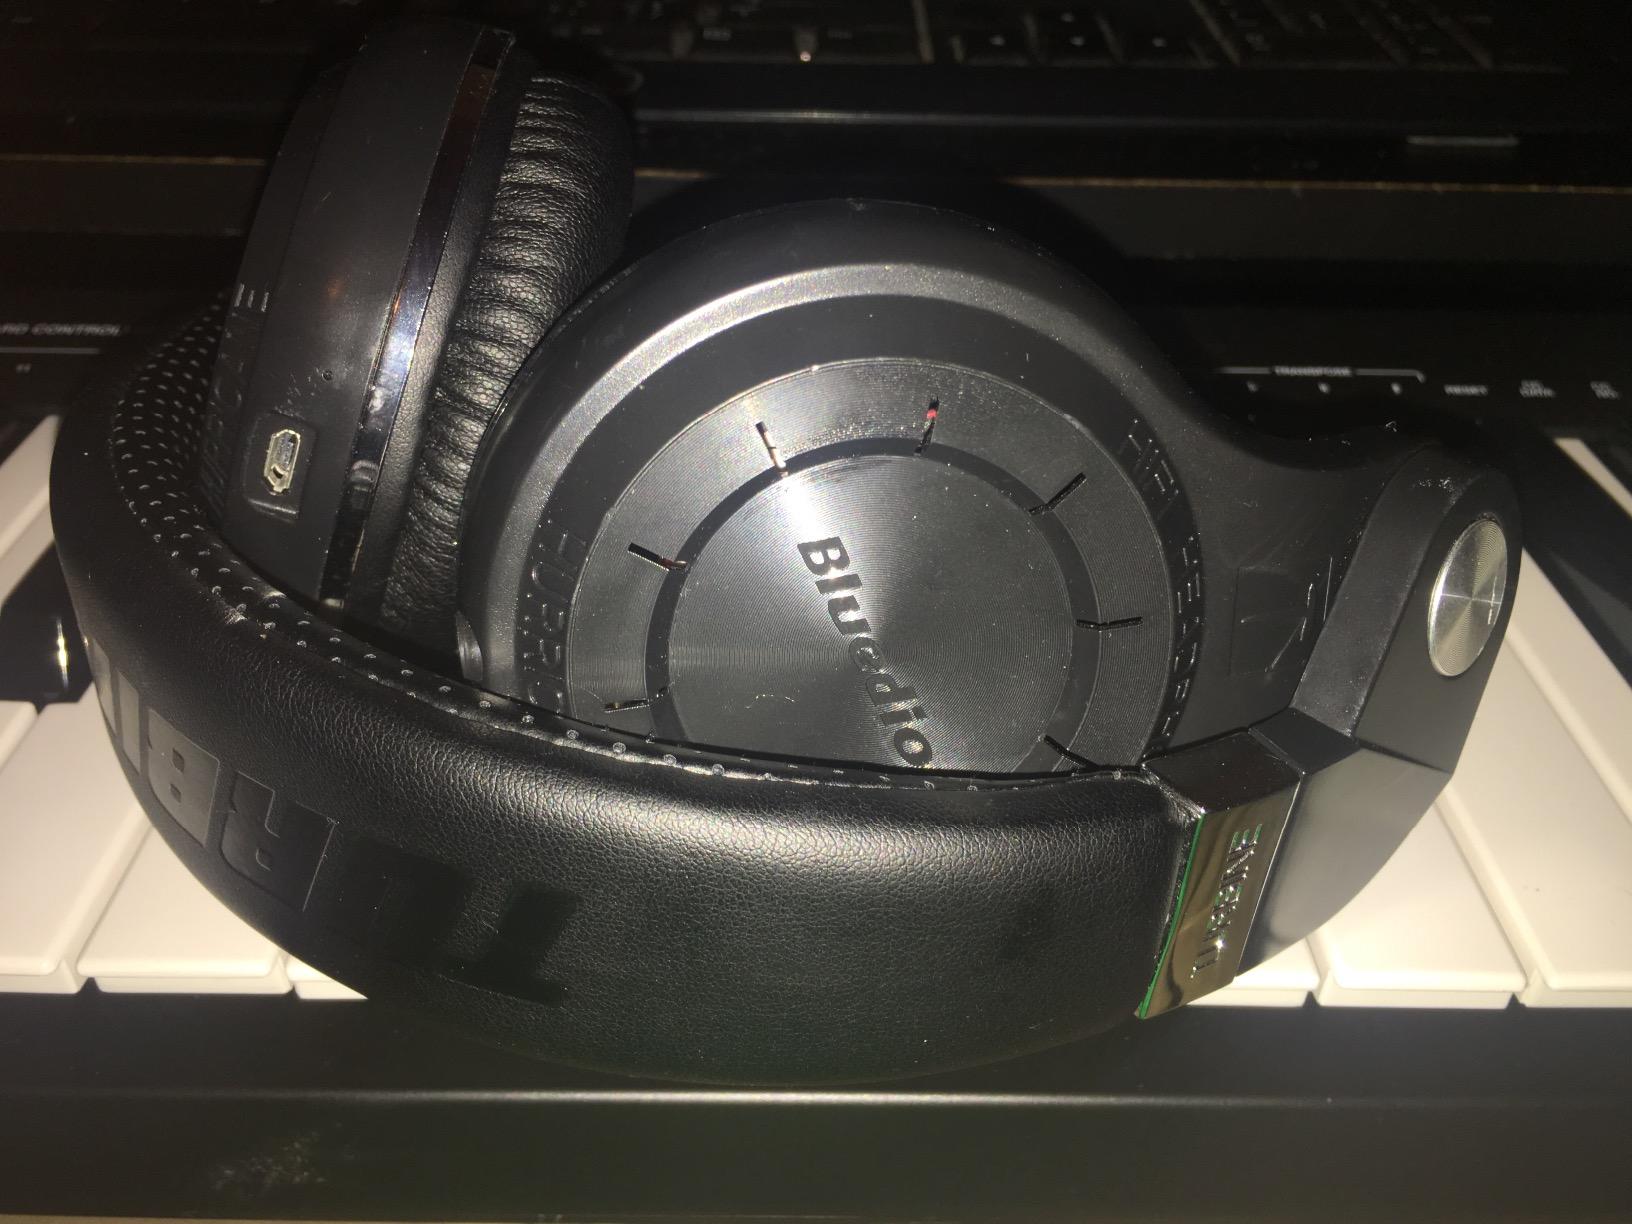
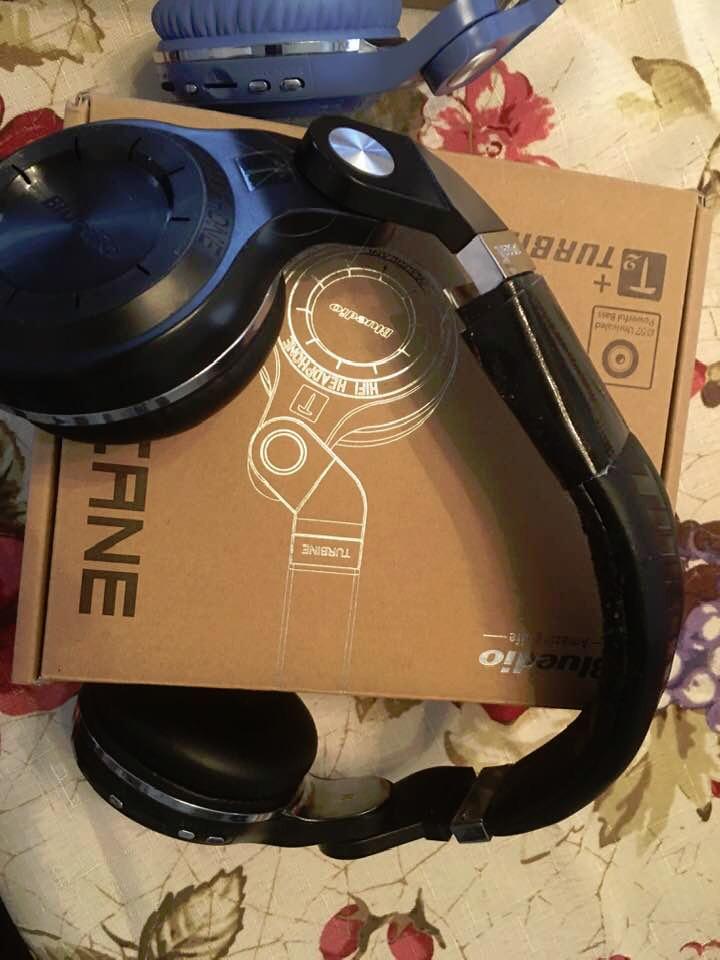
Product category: headphones
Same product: yes